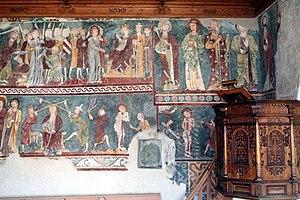
Le Maître de Waltensburg est un artiste peintre de la première moitié du XIVᵉ siècle et d'origine inconnue, qui a principalement travaillé dans les églises du canton des Grisons, en Suisse.